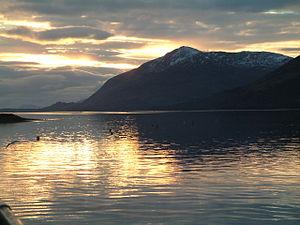
Le Loch Linnhe est un loch marin sur la côte ouest de l'Écosse.